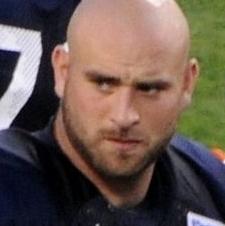
Age: 25